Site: saxony
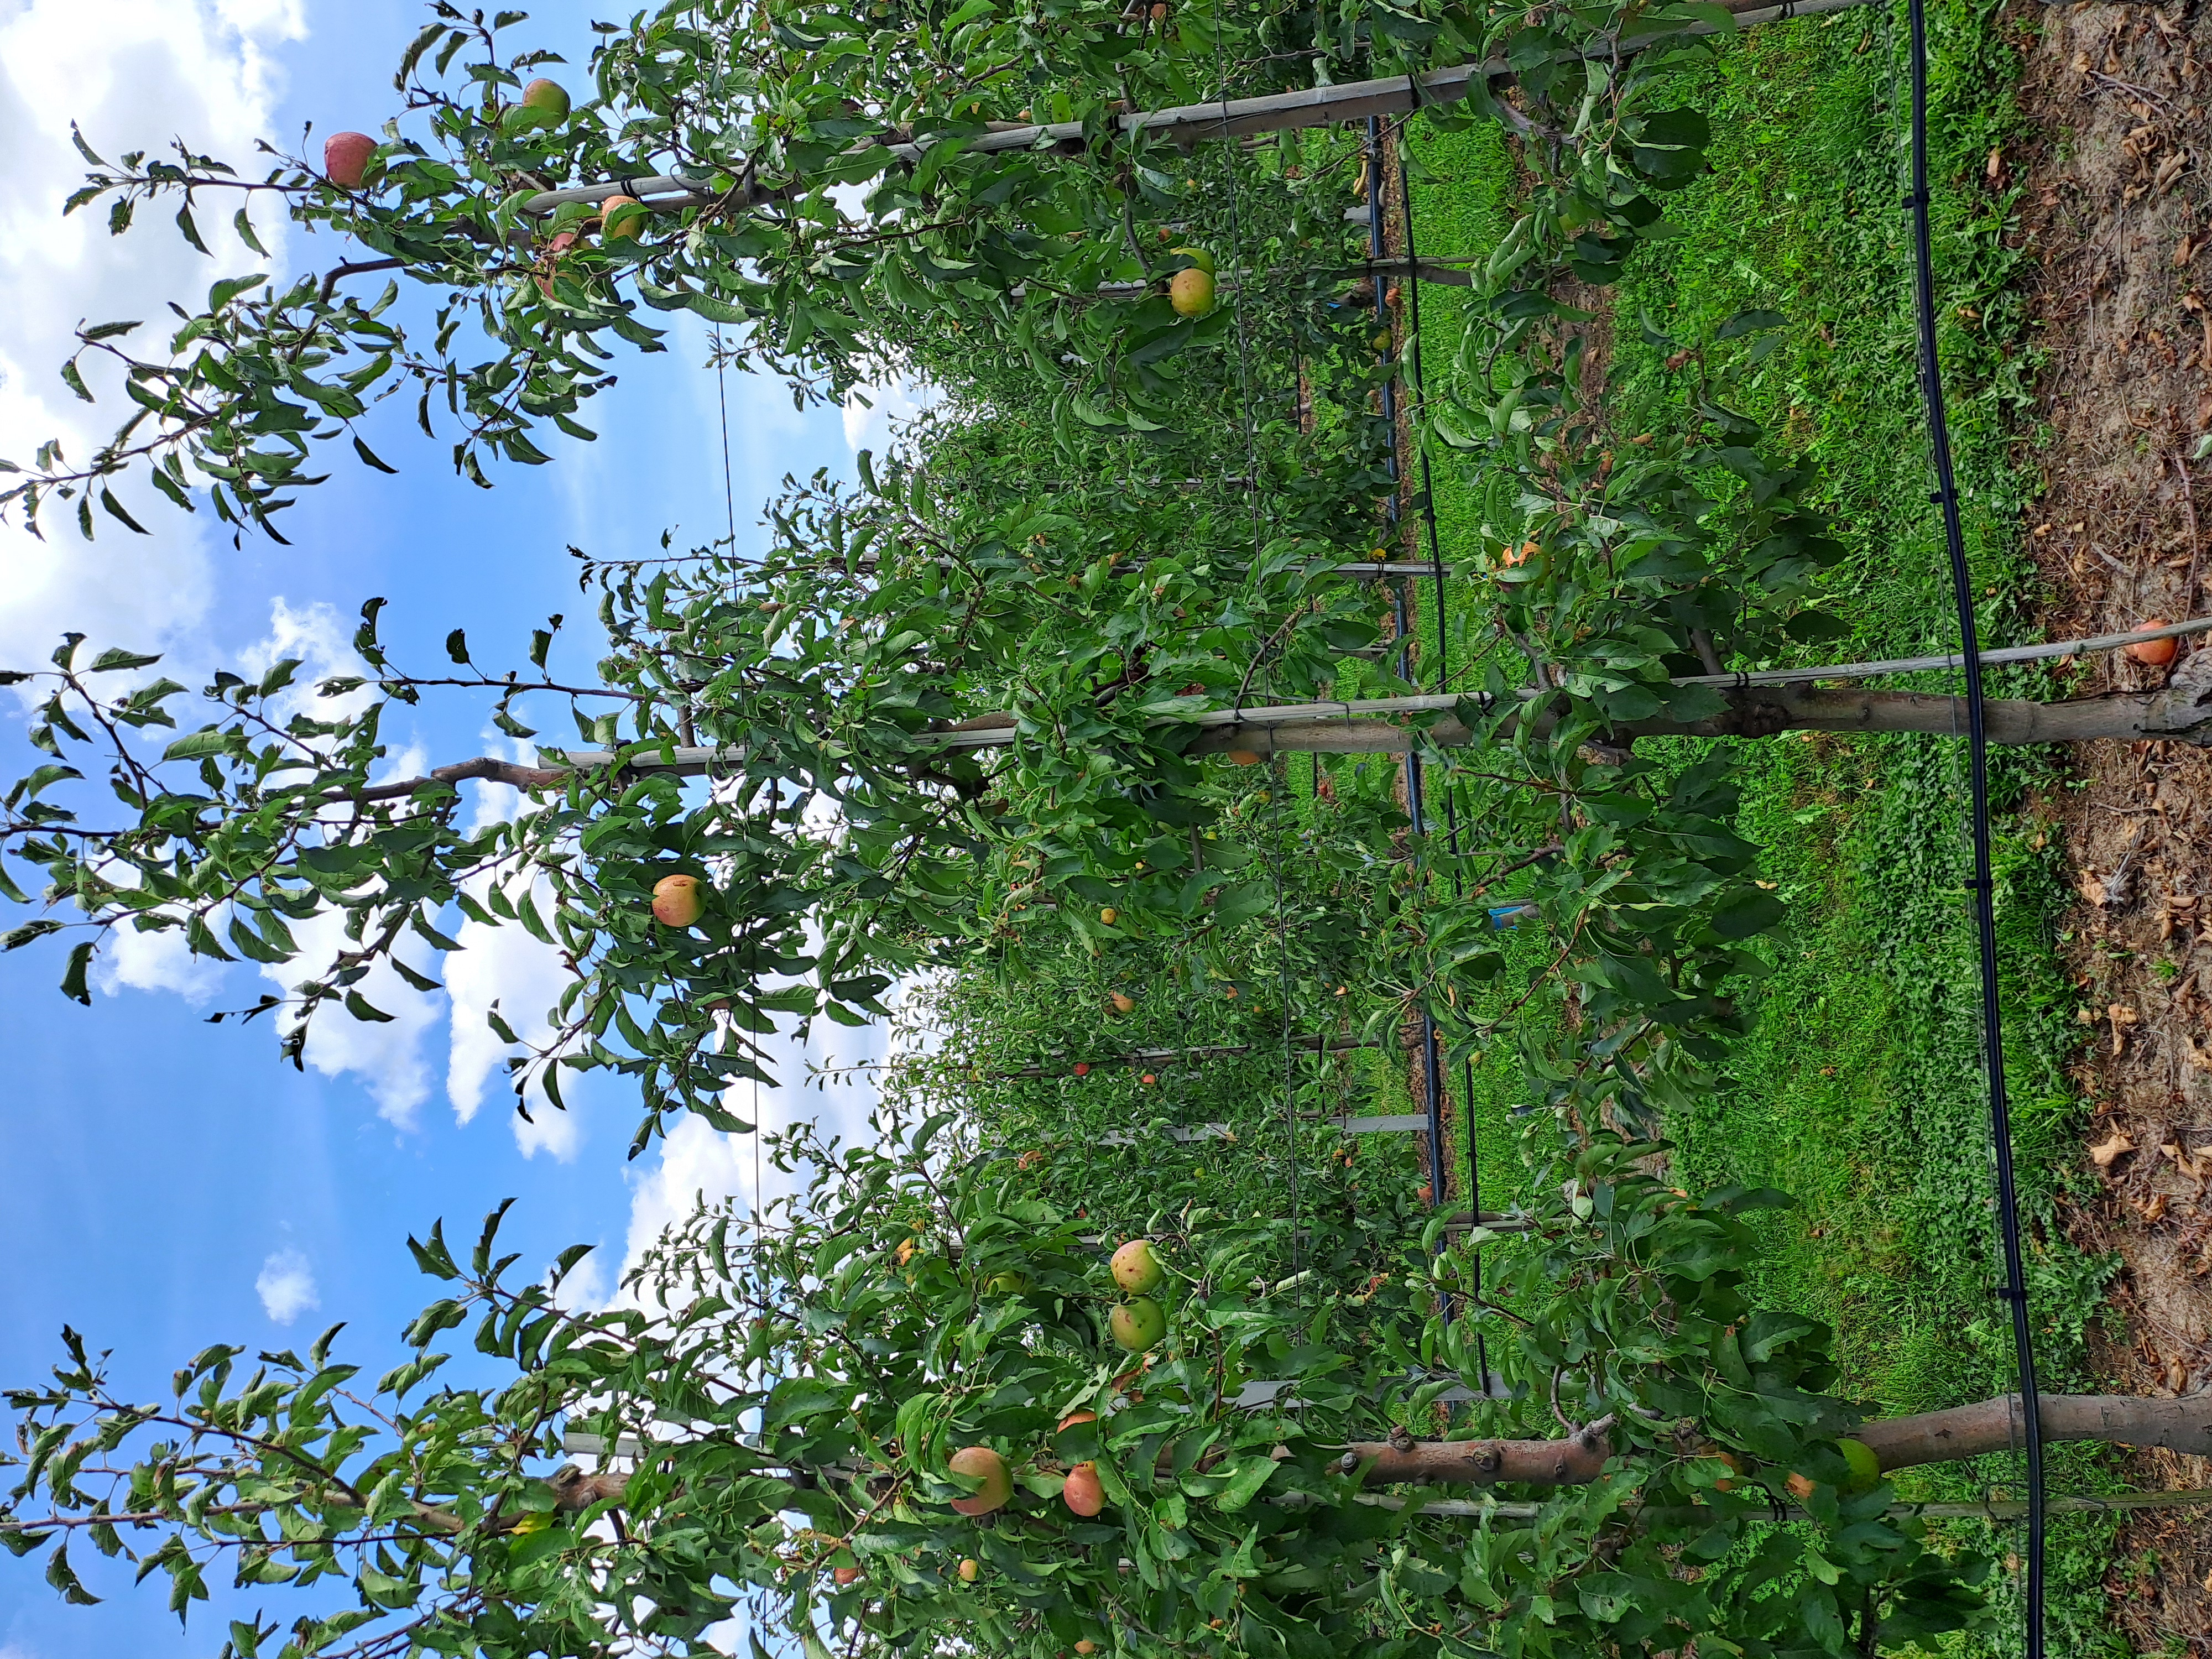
Growth stage (BBCH 85): Maturity of fruit and seed